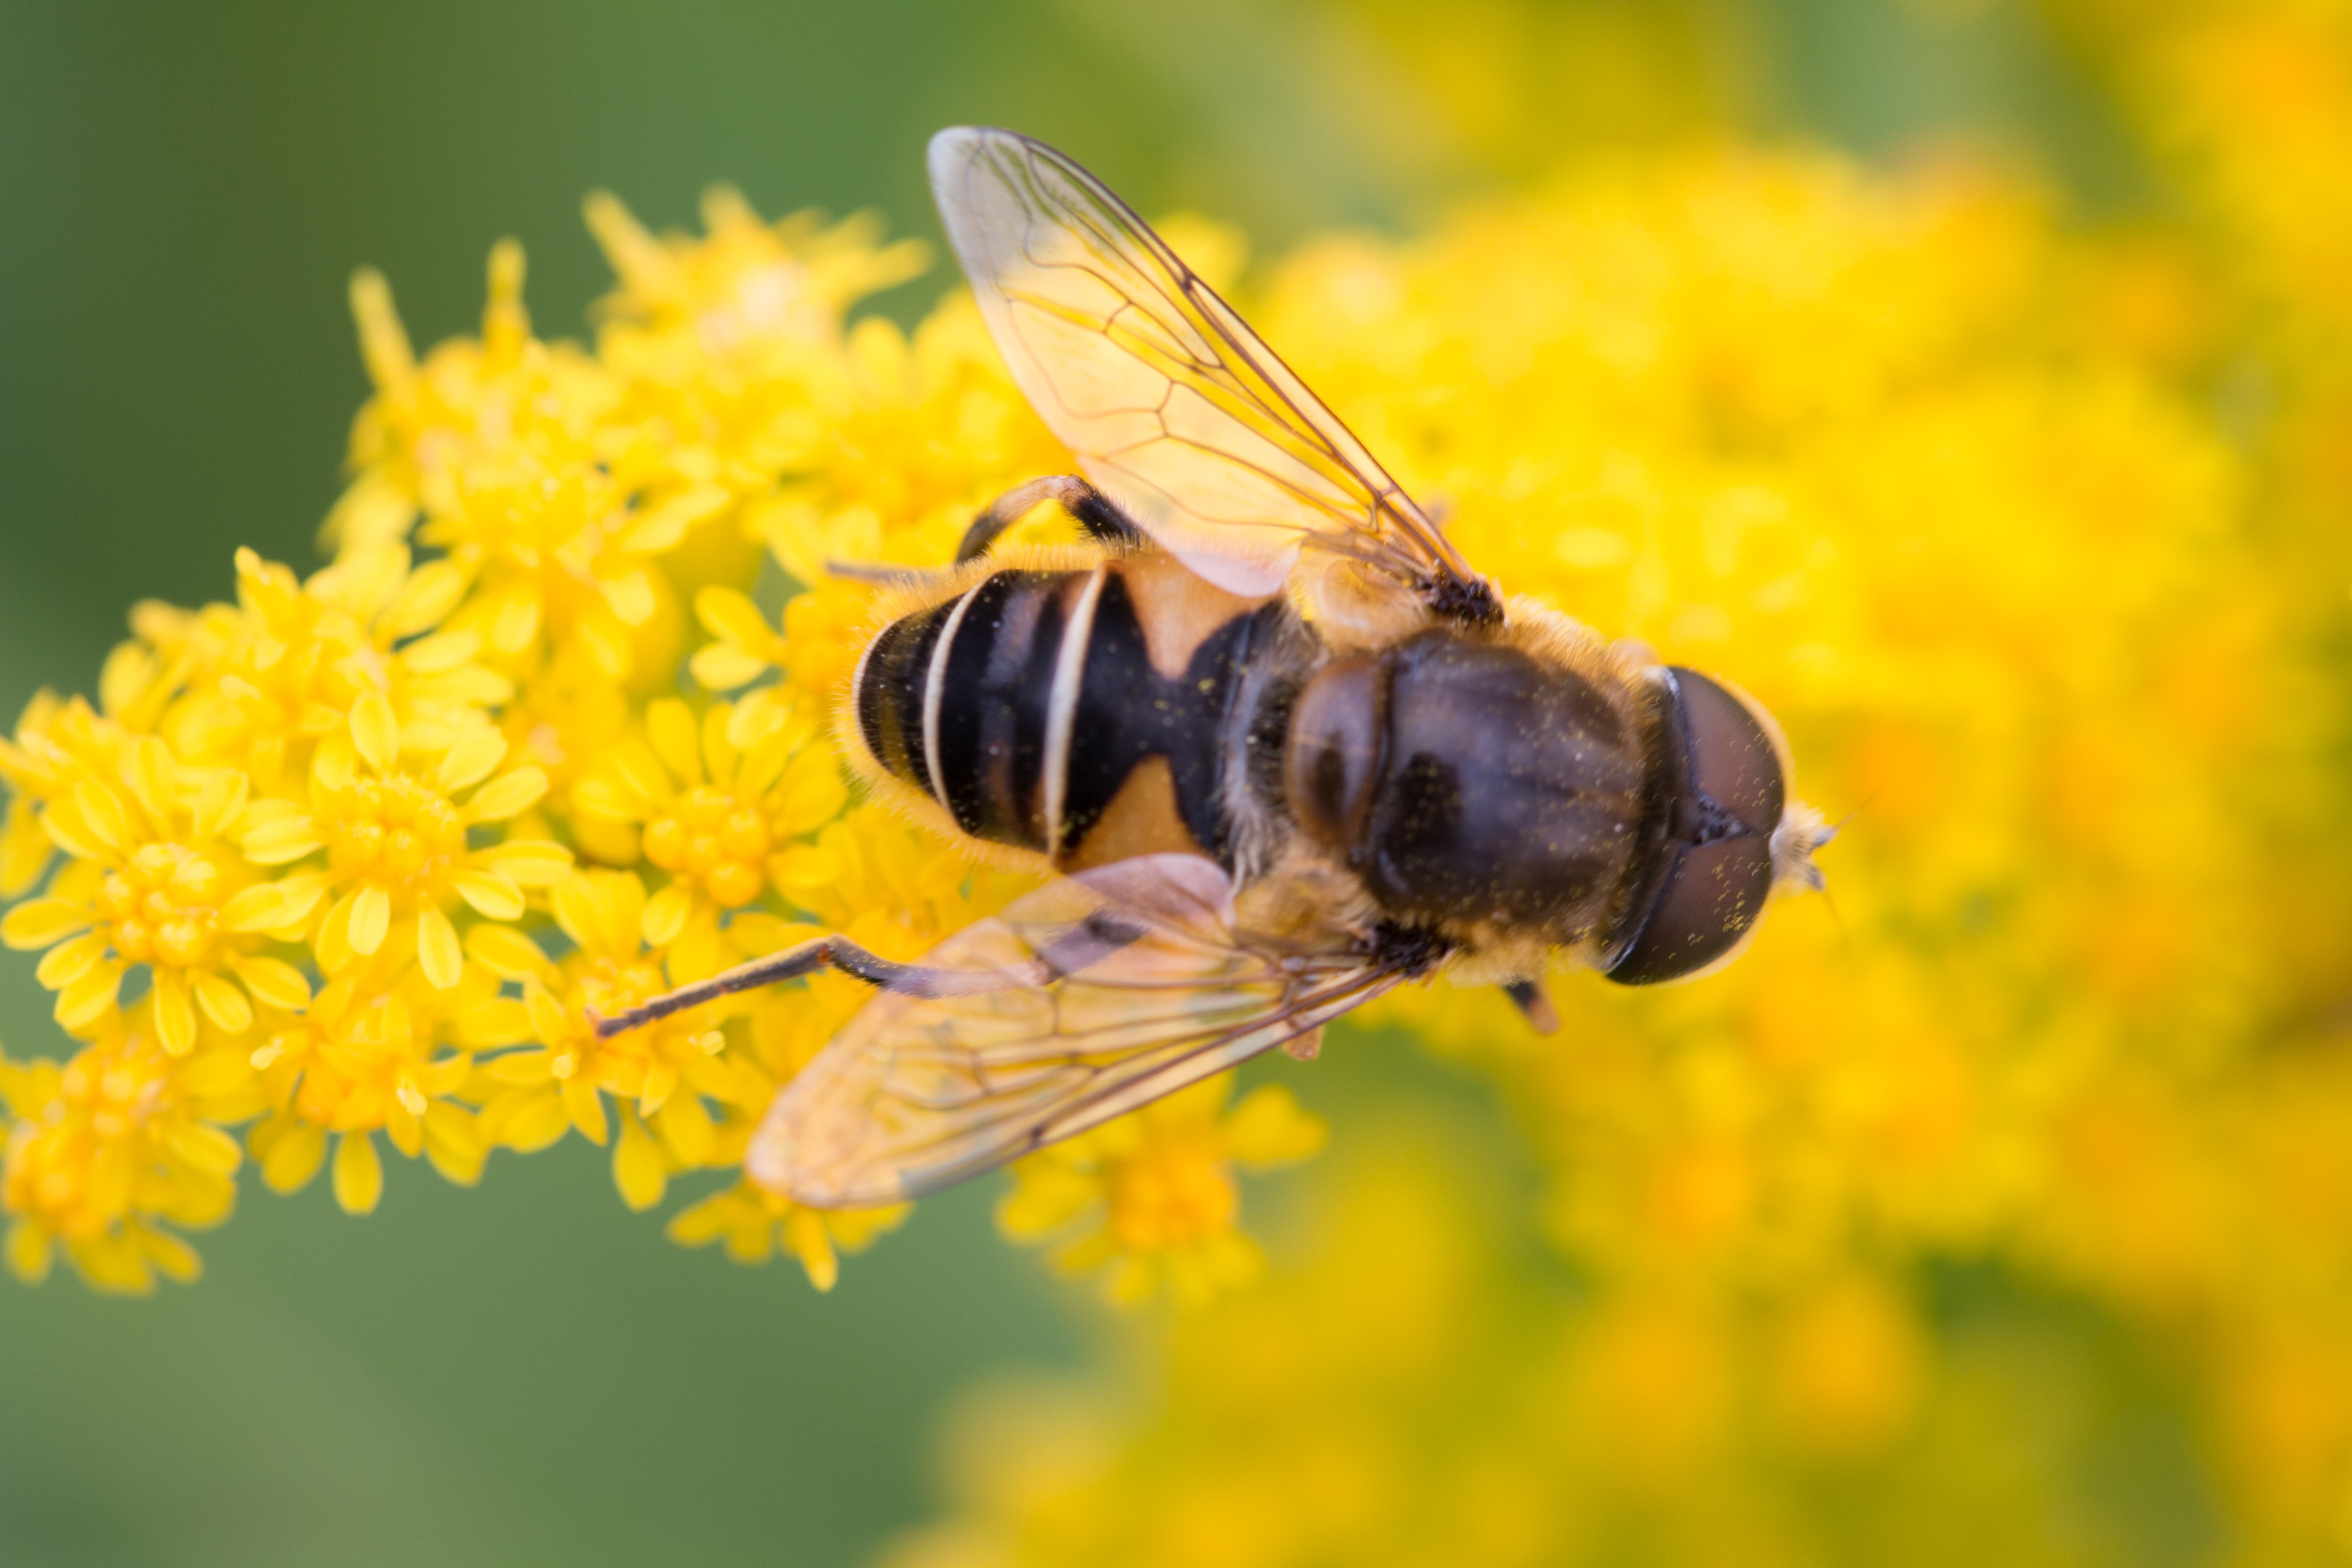
photography, meadow, flower, fly, pollen, insect, macro, yellow, fauna, invertebrate, yellow flower, close up, bee, insects, wasp, nectar, macro photography, arthropod, honey bee, pollinator, membrane winged insect